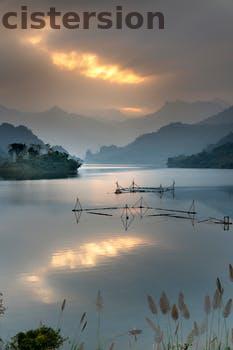
Label: Watermark